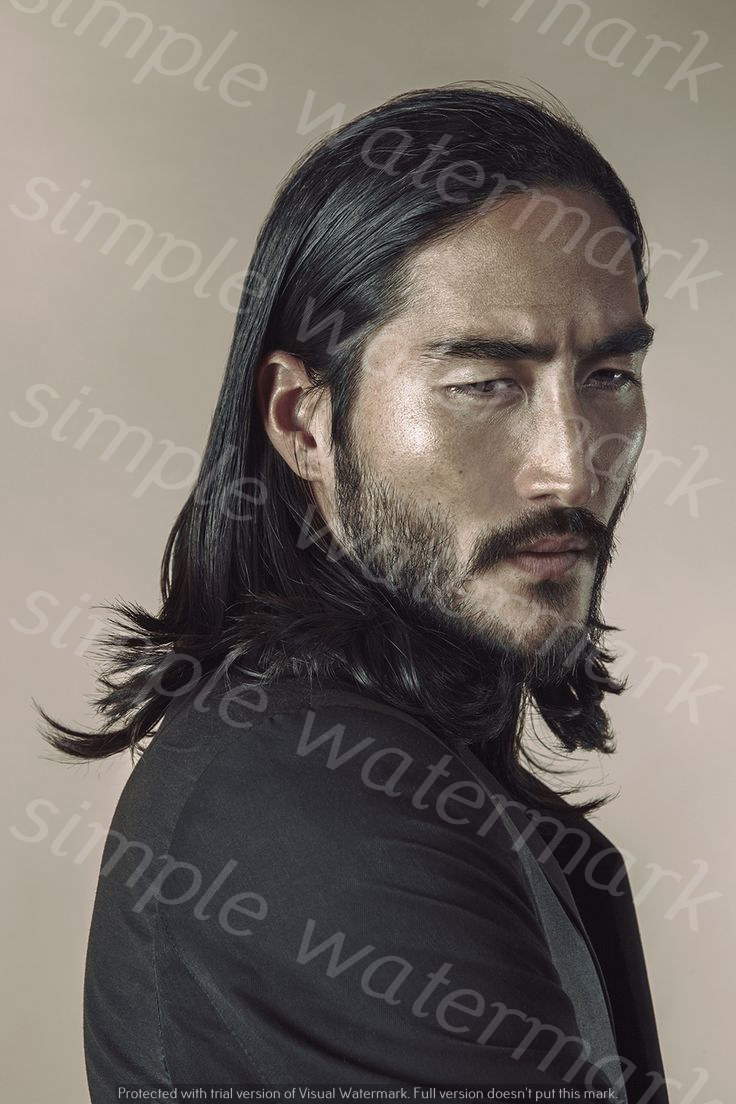
Label: Watermark